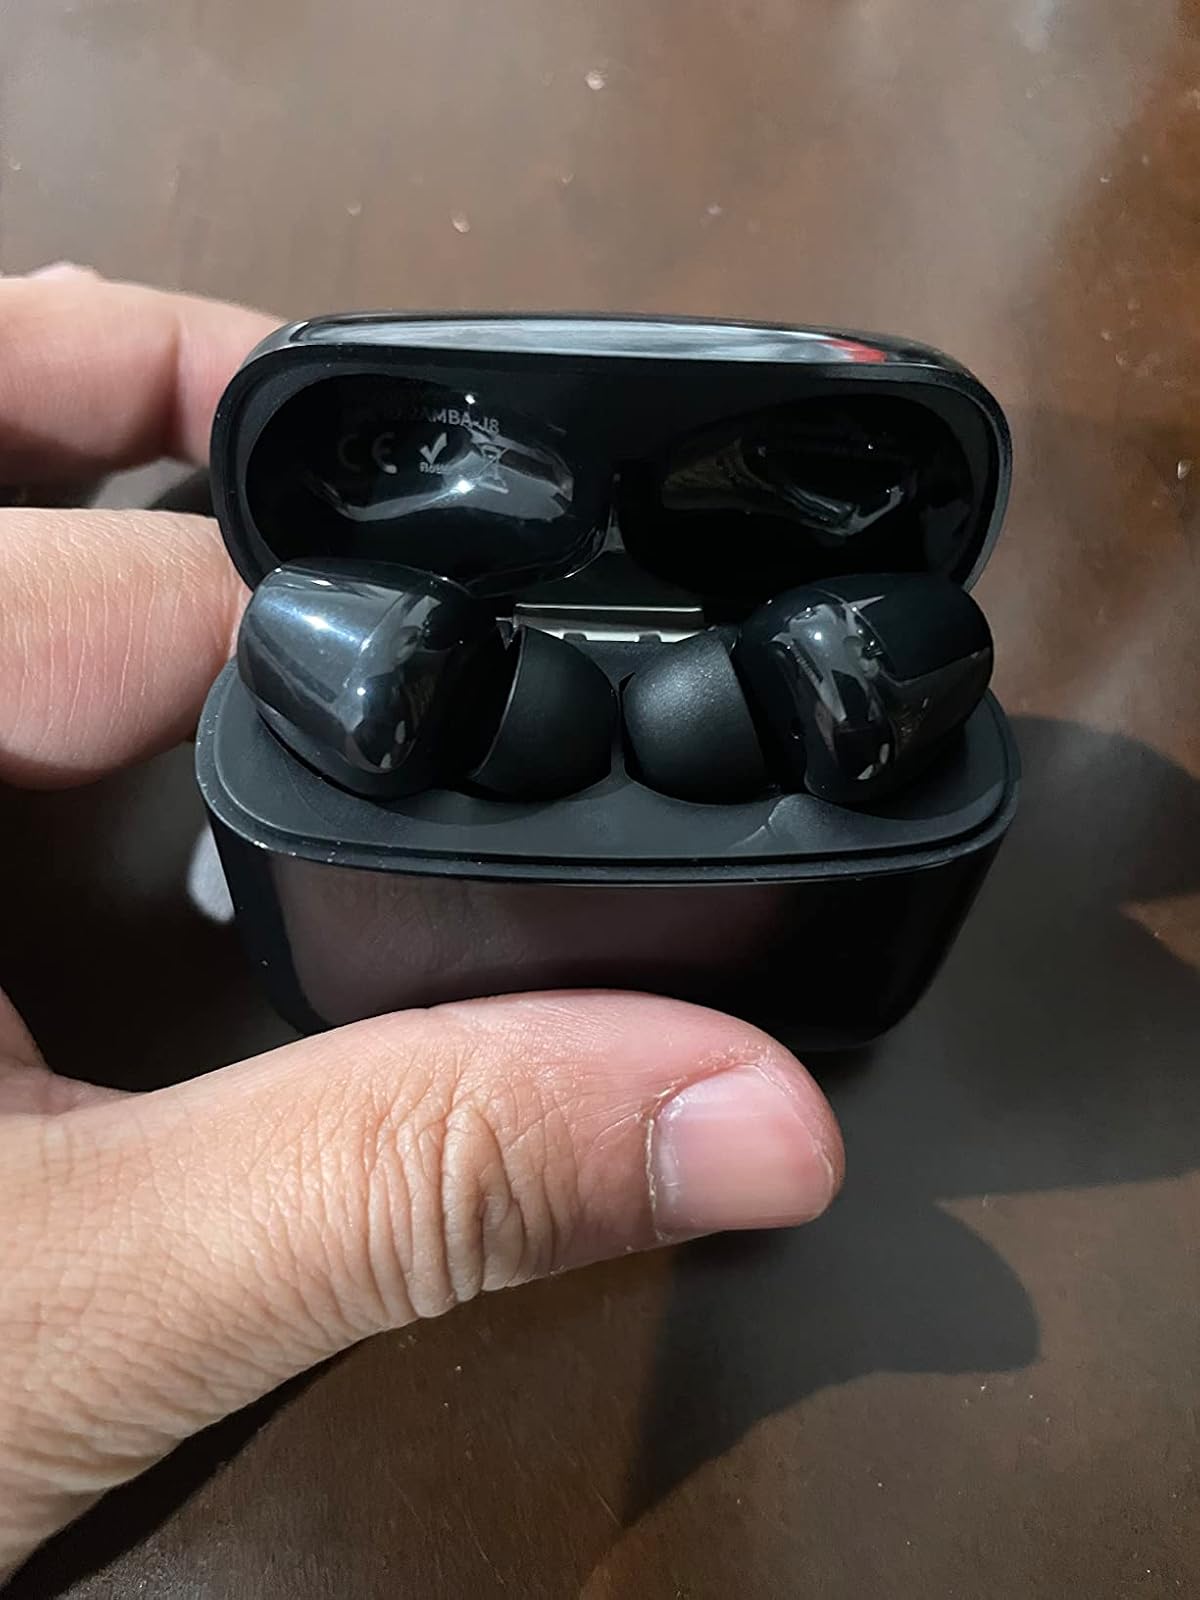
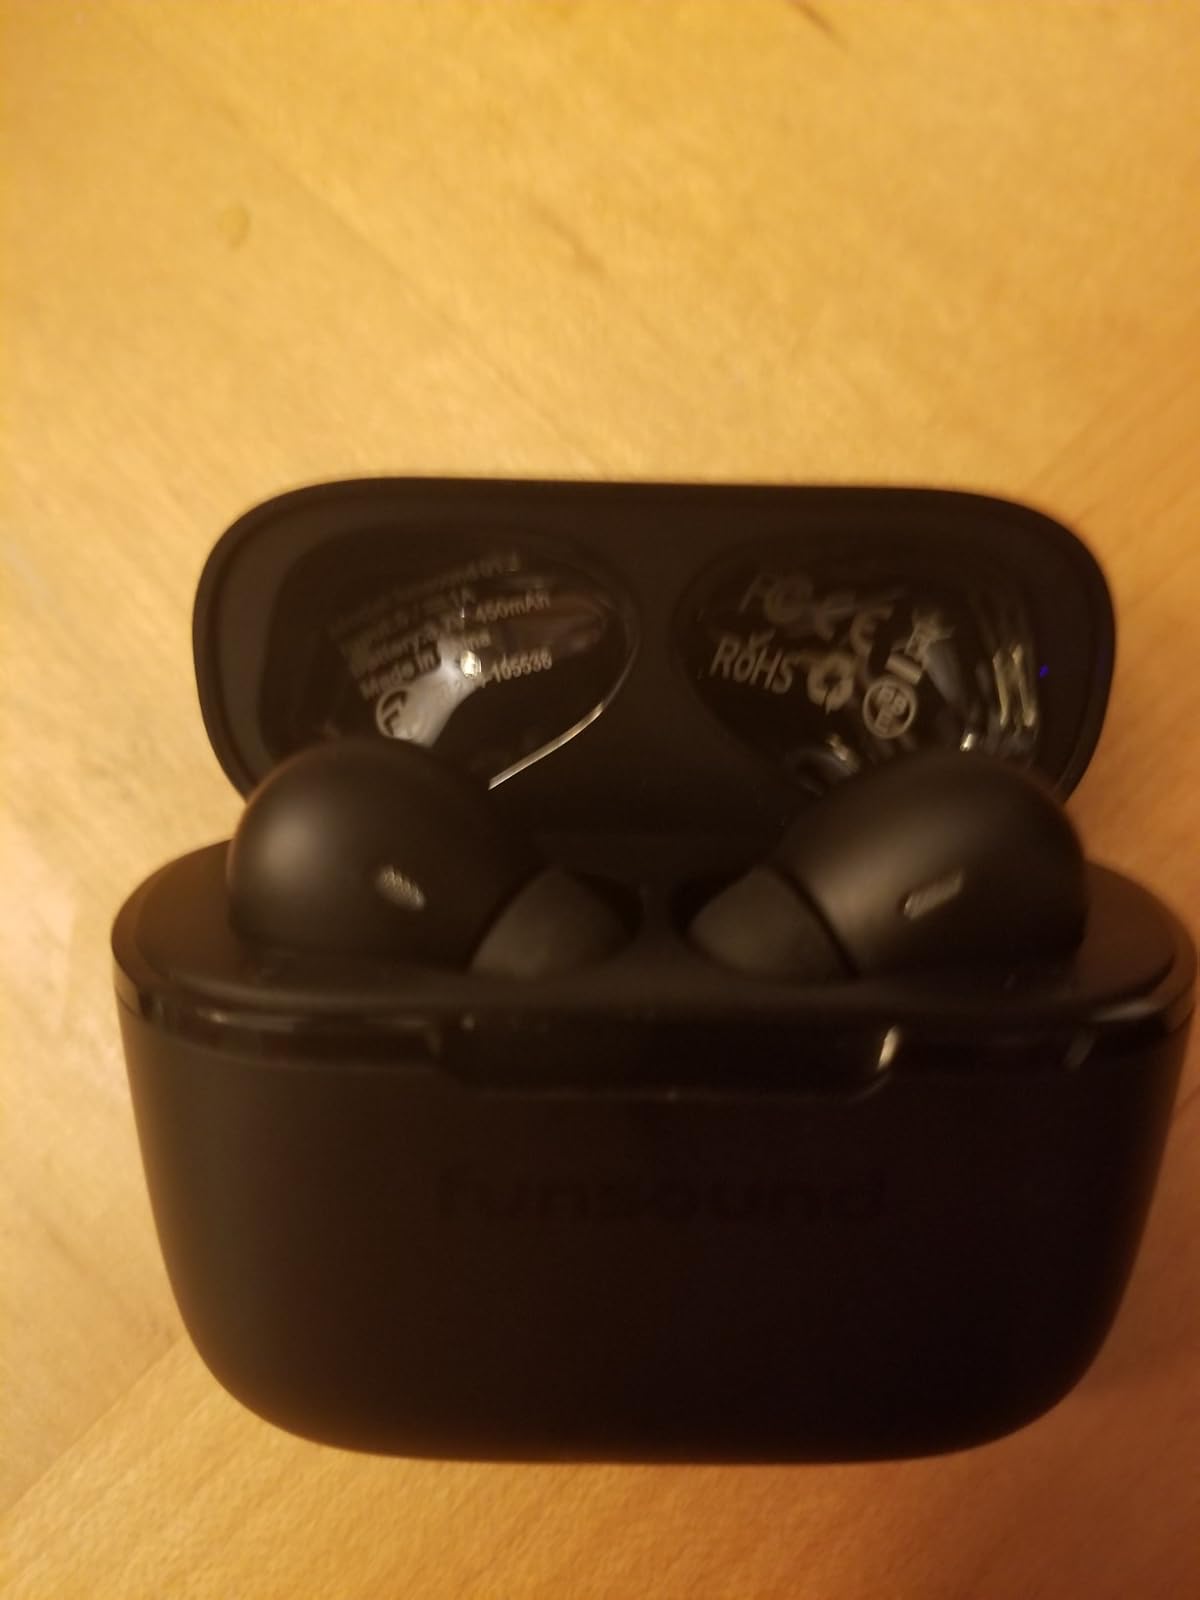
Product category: earbuds
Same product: no